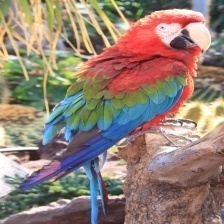
Species: SCARLET MACAW
Scientific name: ARA MACAO
ImageNet parent category: macaw